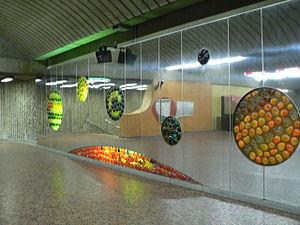
Joliette est une station sur la ligne verte du métro de Montréal située dans l'arrondissement Mercier–Hochelaga-Maisonneuve. Elle fut inaugurée le 6 juin 1976, lors du prolongement de la ligne verte jusqu'à Honoré-Beaugrand.
L'art dans le métro de Montréal est présent sous la forme d'une centaine d'œuvres d'art permanentes installées à l’intérieur et aux abords des différentes stations. En 2016, le métro compte des œuvres distribuées dans 55 des 68 stations du réseau.